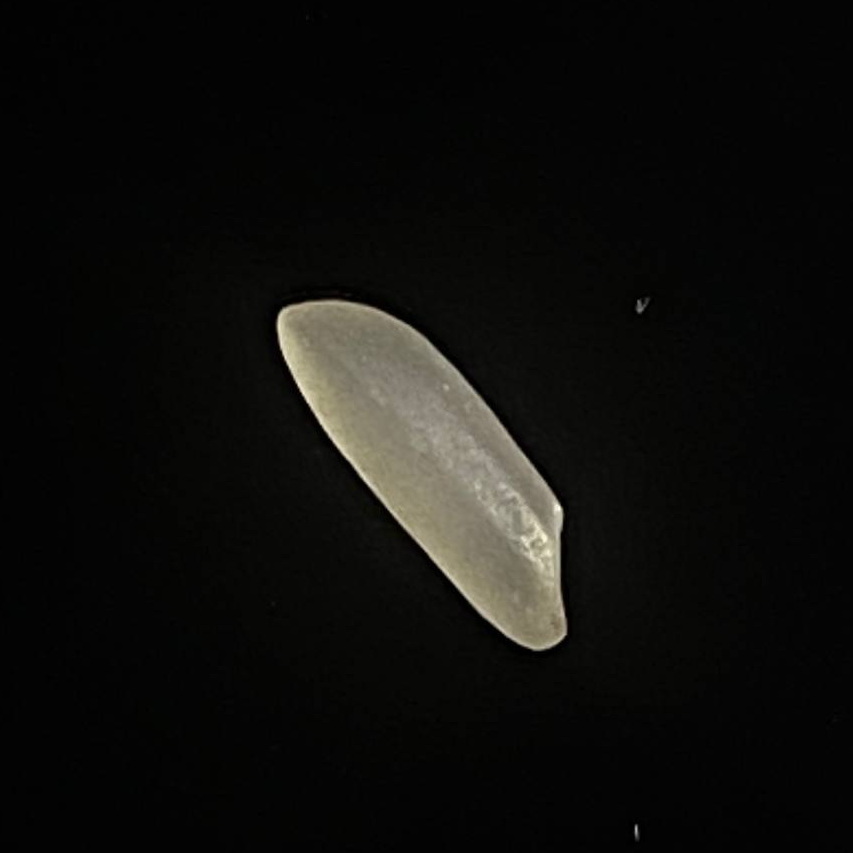
Rice variety: Najirshail